Charles Clagget

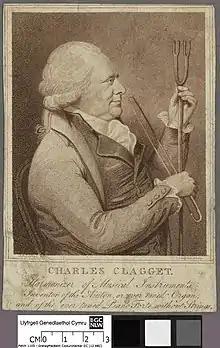
Portrait of Charles Clagget, published with his "Discourse on Musick". He is holding a violin bow and a large tuning fork, each prong of which is bifurcated, so that there are three forks in one.

Charles Clagget [also spelled Claget, Claggett, Claggitt] (1740 – c.1795) was an Irish musician, composer, and inventor of improvements for musical instruments.